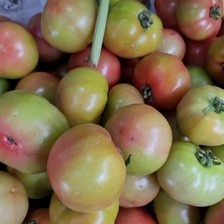
Label: tomato